Fayetteville Cubs

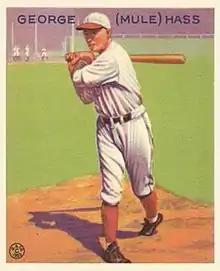
(1933) Mule Haas, Chicago White Sox, Goudey baseball card. Haas managed for the Fayetteville Athletics in 1950.

Haas came to Fayetteville after having managed the Hollywood Stars of the Pacific Coast League in 1948 and the Montgomery Rebels of the Class B level Southeastern League in 1949. After a poor managerial record with Fayetteville, Haas never managed in the minor leagues again. Haas returned to his hometown of Montclair, New Jersey and became the athletic director at the Fort Montclair Army base, coaching Fort Montclair Army Signaleers basketball and baseball teams. One of his players was future Yankee pitcher and Baseball Hall of Fame member Whitey Ford.